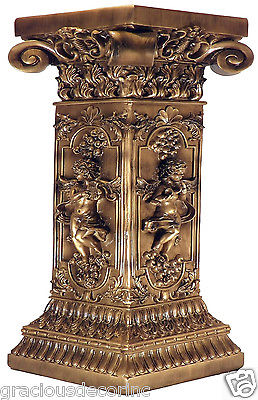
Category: table